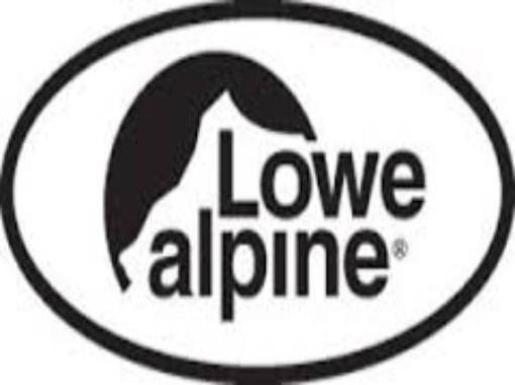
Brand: lowe alpine
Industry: Sports